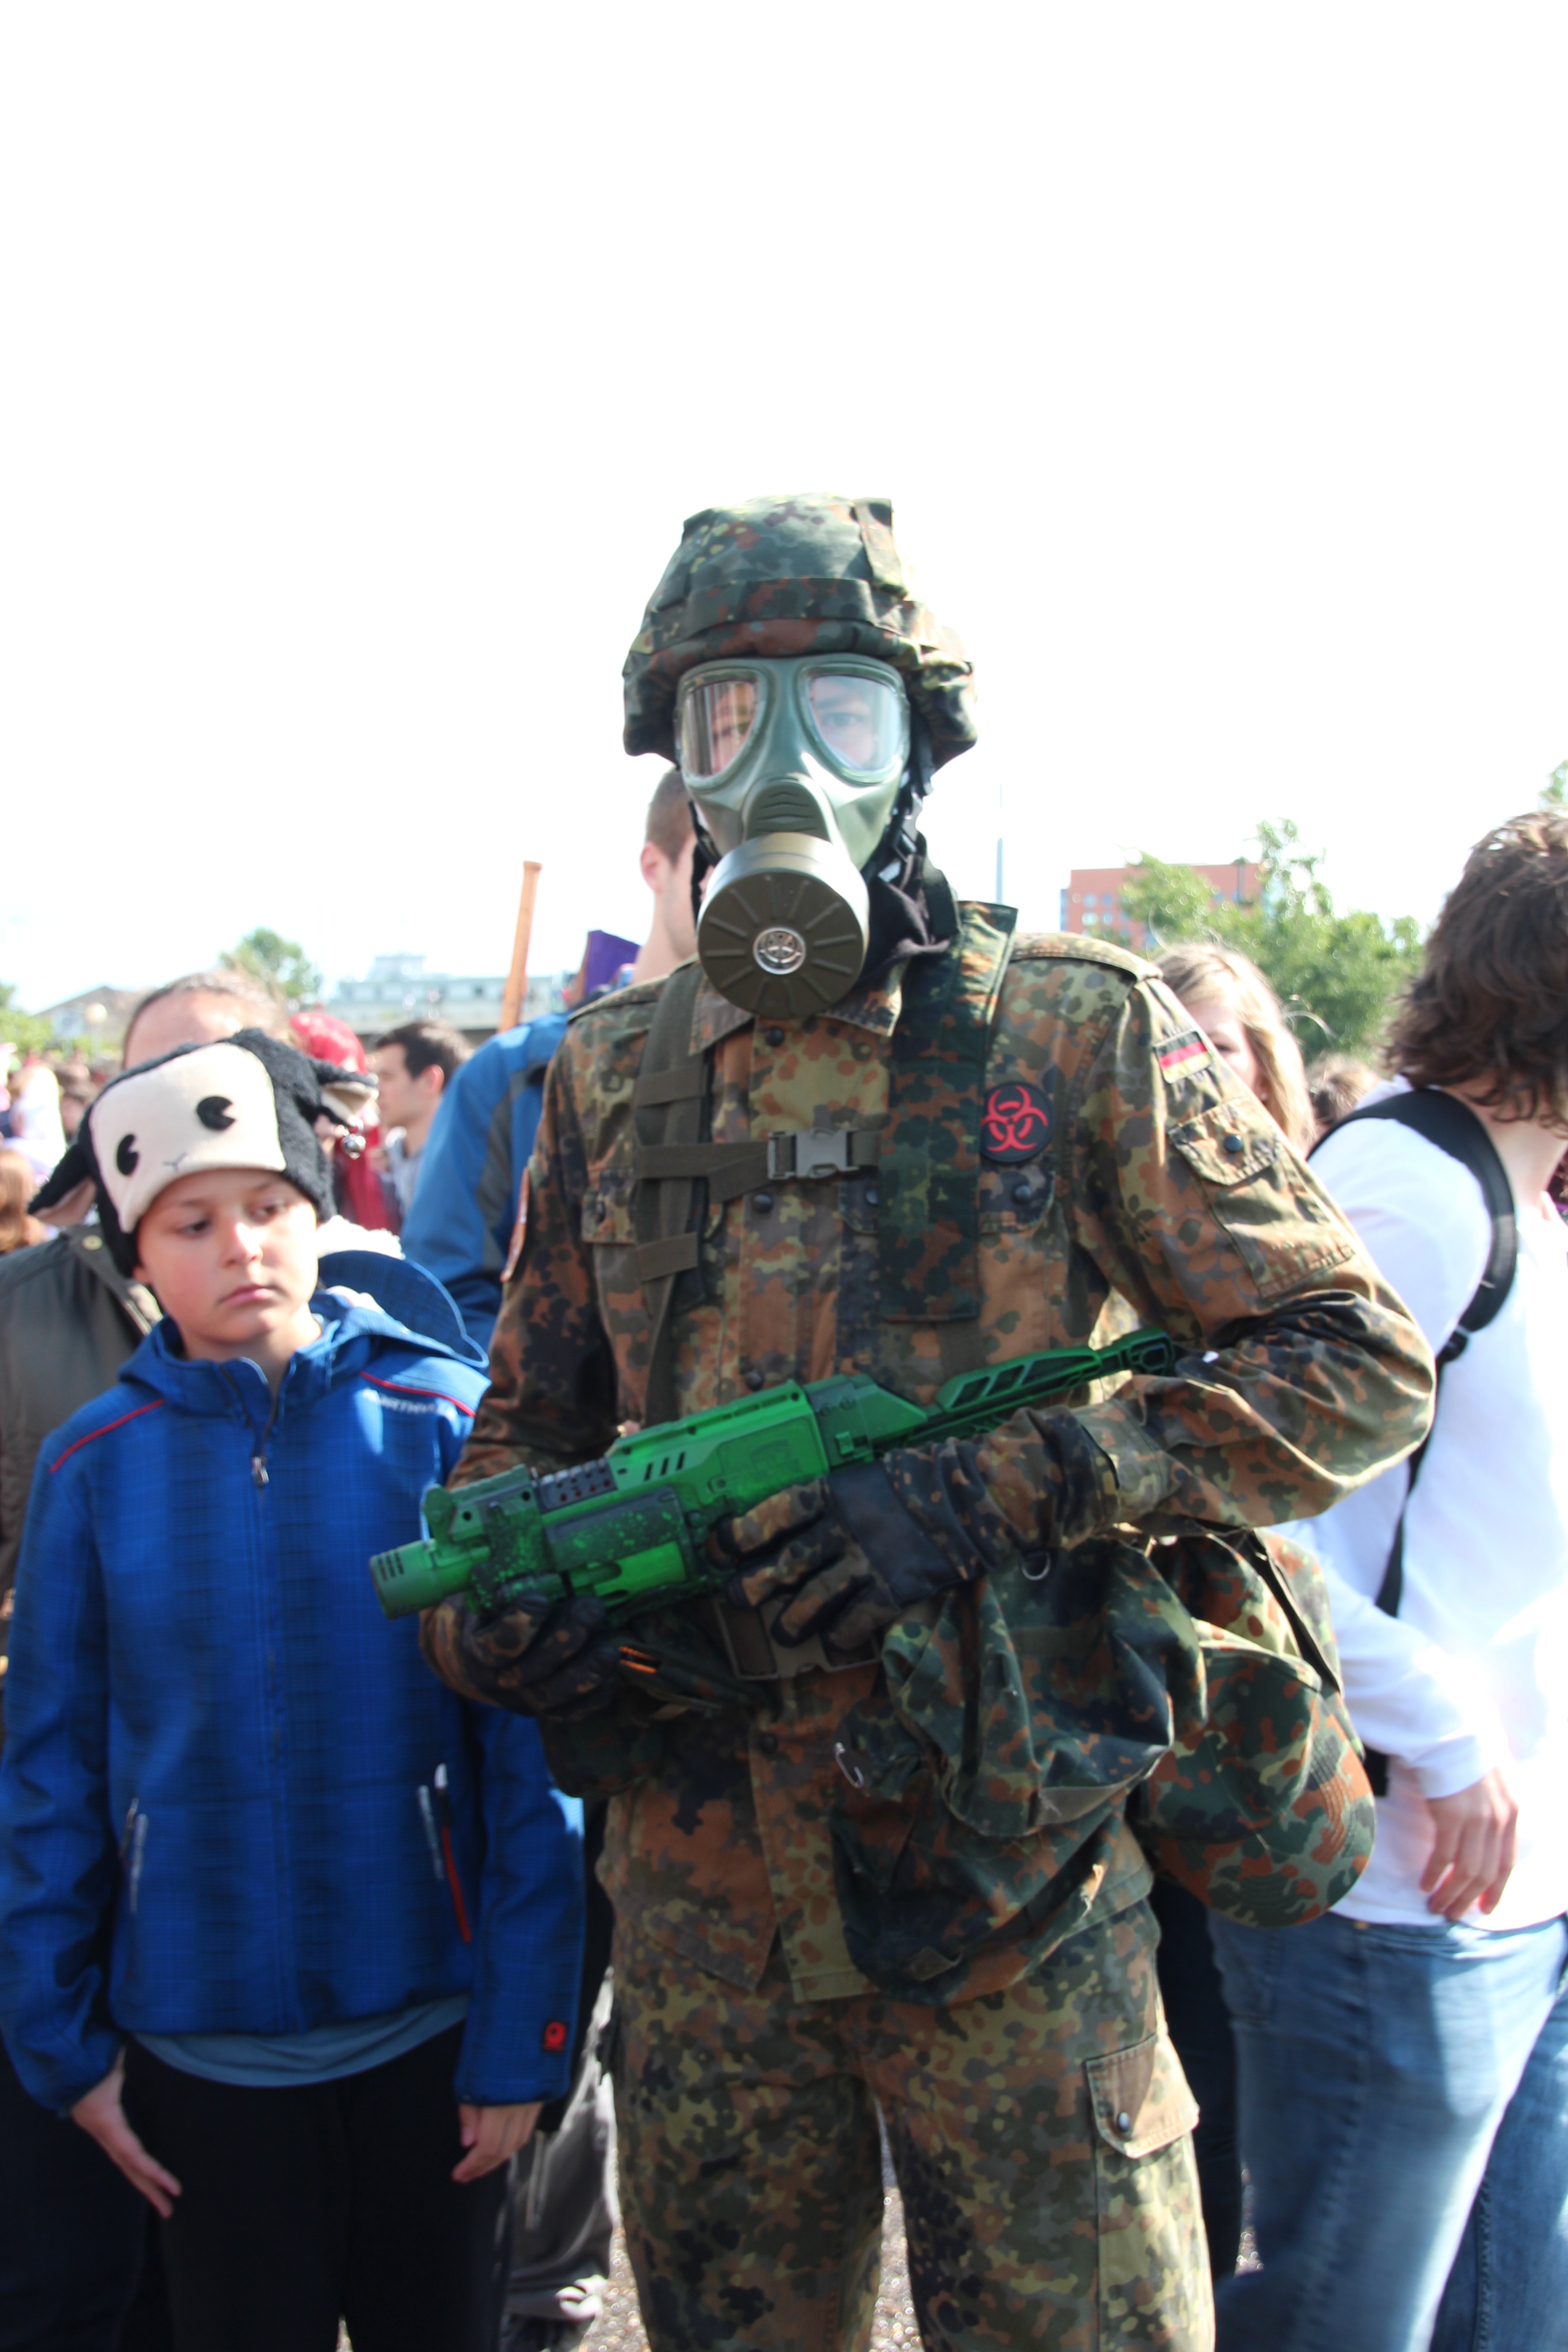
person, soldier, dressed up, cosplay, war, fear, troop, military police